Ted Coy

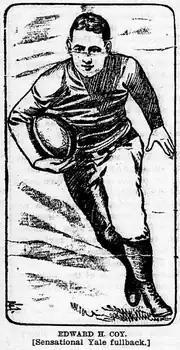
Depiction of Coy carrying the ball

Coy was named a first-team All-American in all three years in which he played varsity football at Yale. During those three seasons, Yale lost only one game, a 4–0 loss to Harvard in 1908.